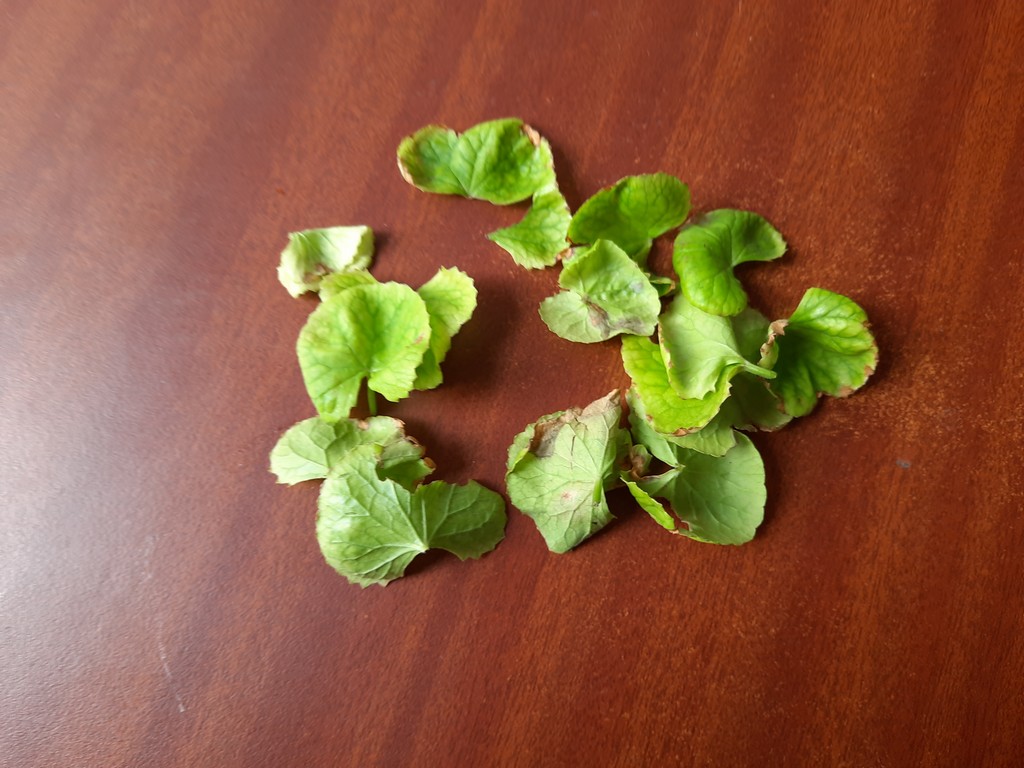
Label: Unhealthy